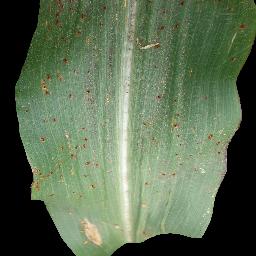
Label: Corn___Common_rust